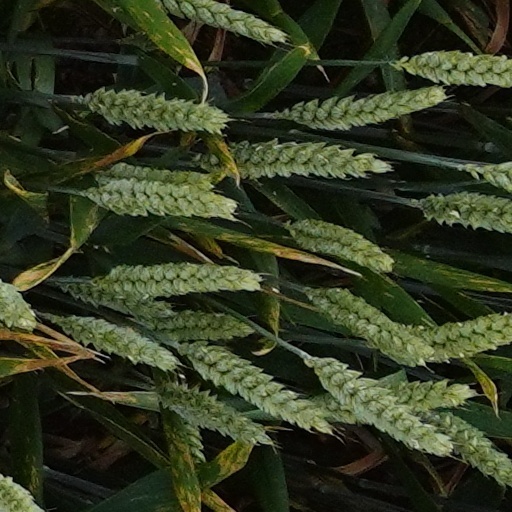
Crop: wheat